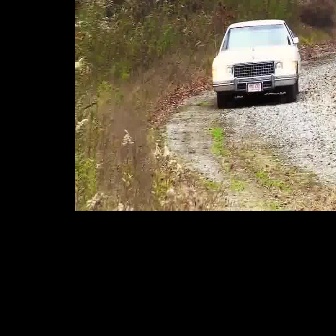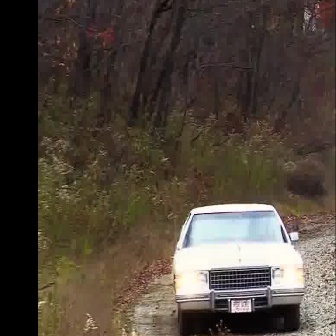
  Please identify the target specified by the bounding box [211,18,301,108] in the first image and locate it in the second image. Return the coordinates in [x_min,y_min,x_max,y_max] format.
Answer: [172,202,306,336]